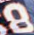
Number: 8